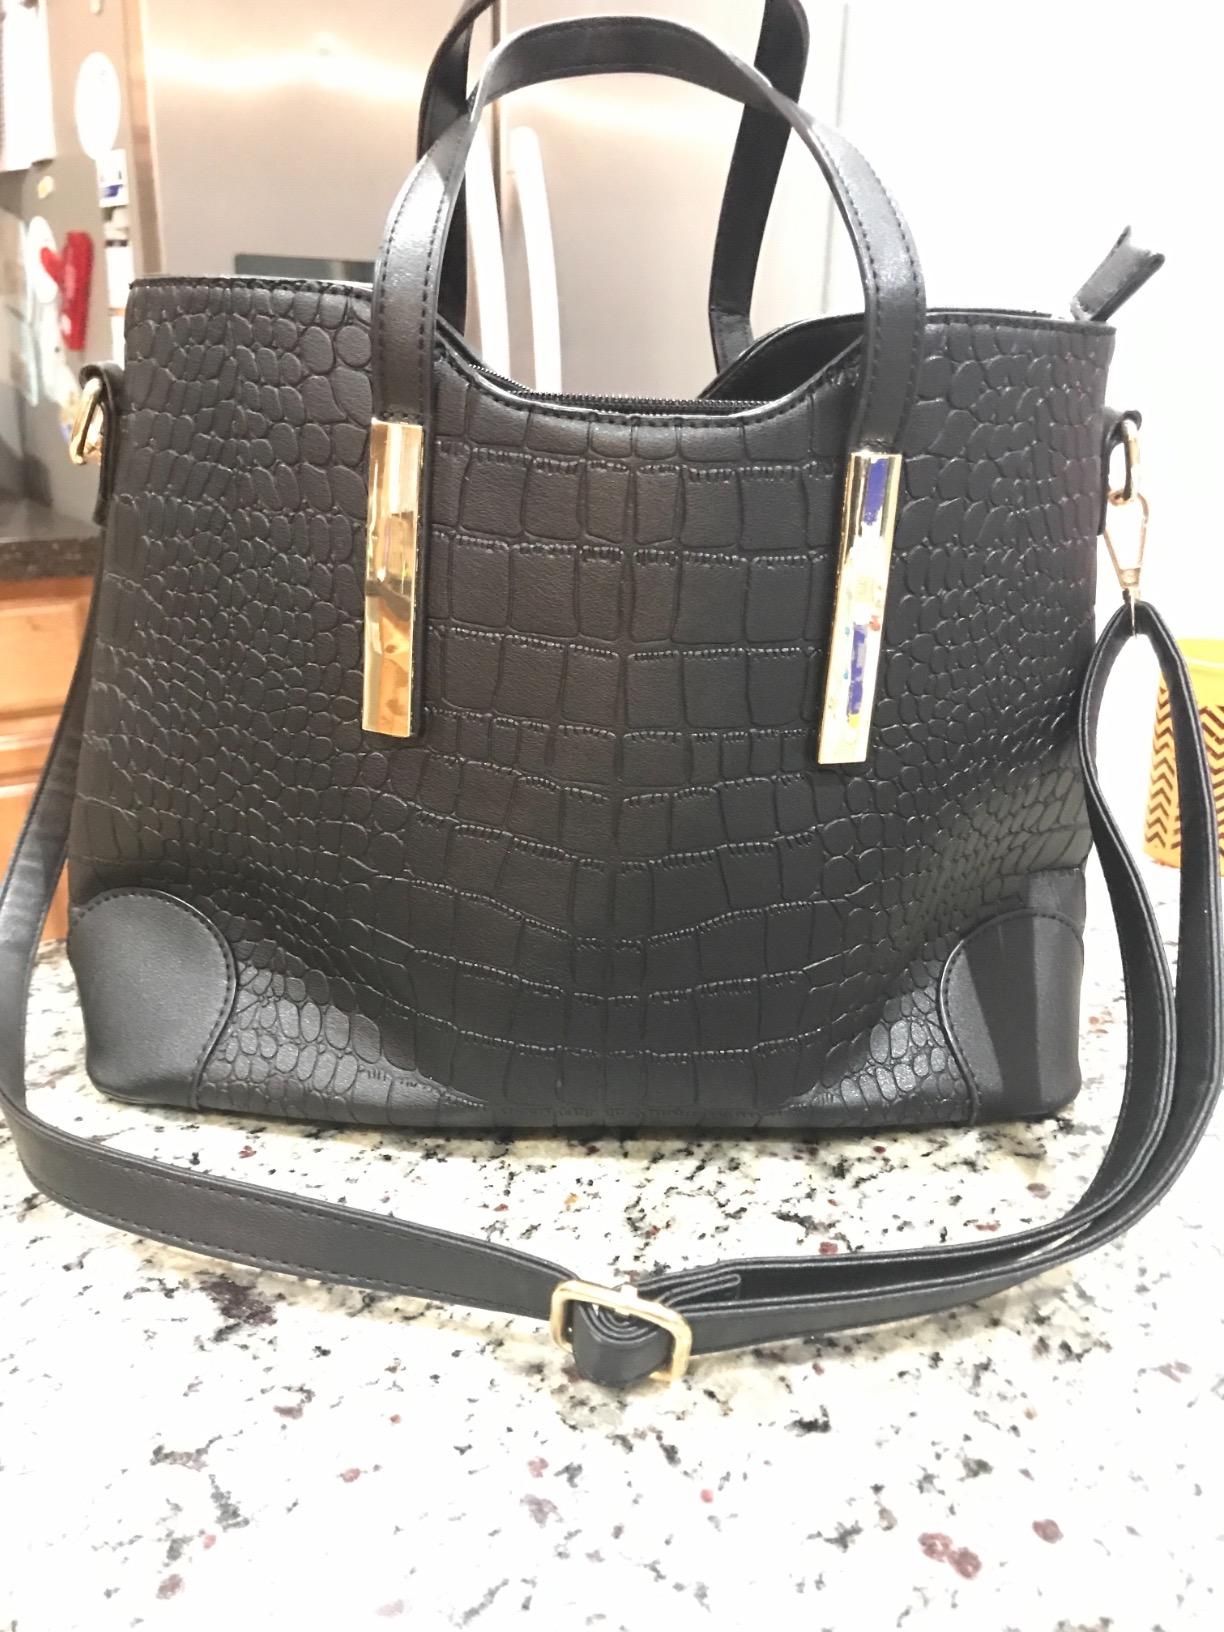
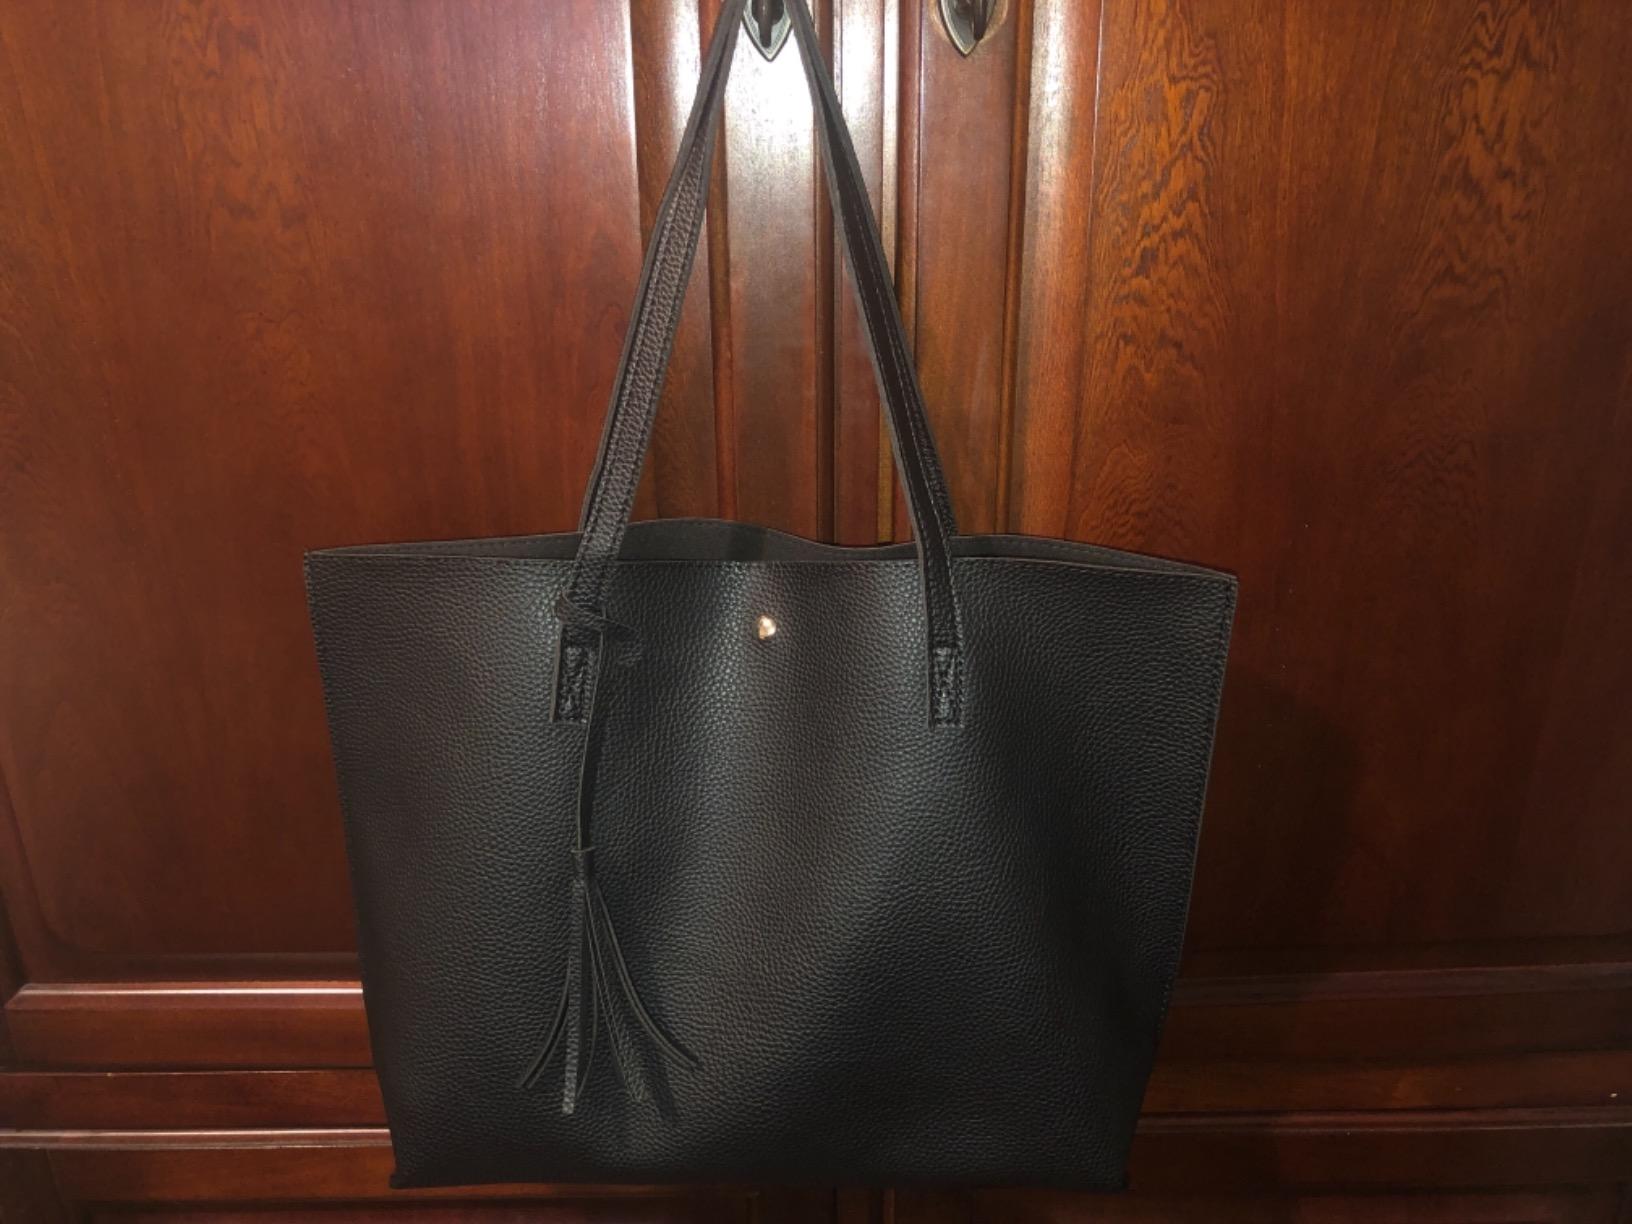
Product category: accessories_handbag
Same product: no